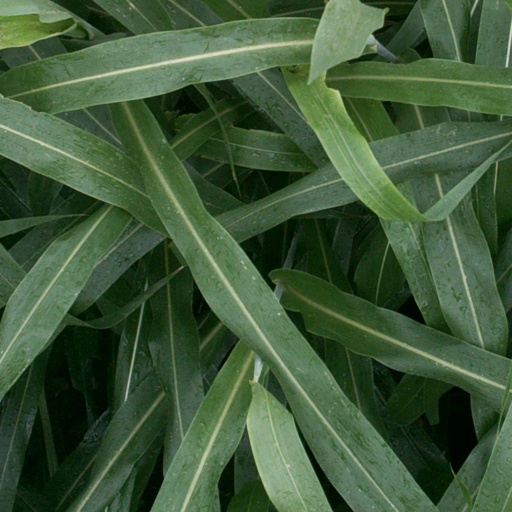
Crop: sorghum